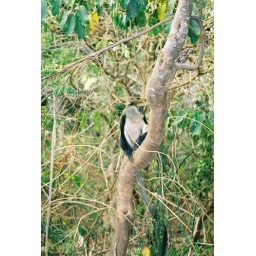
A monkey on a tree at the edge of the town of Boabeng in central Ghana.